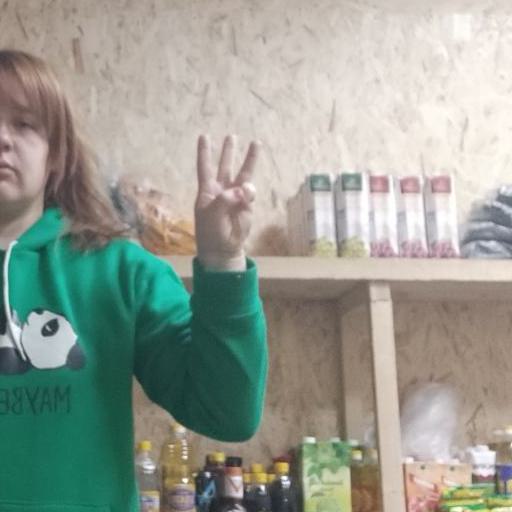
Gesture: three